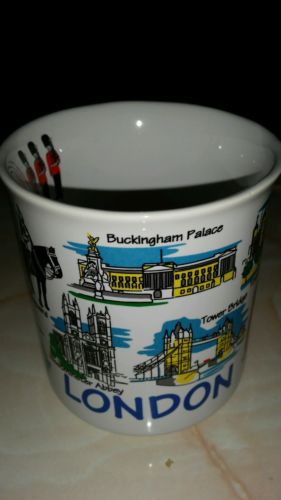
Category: mug